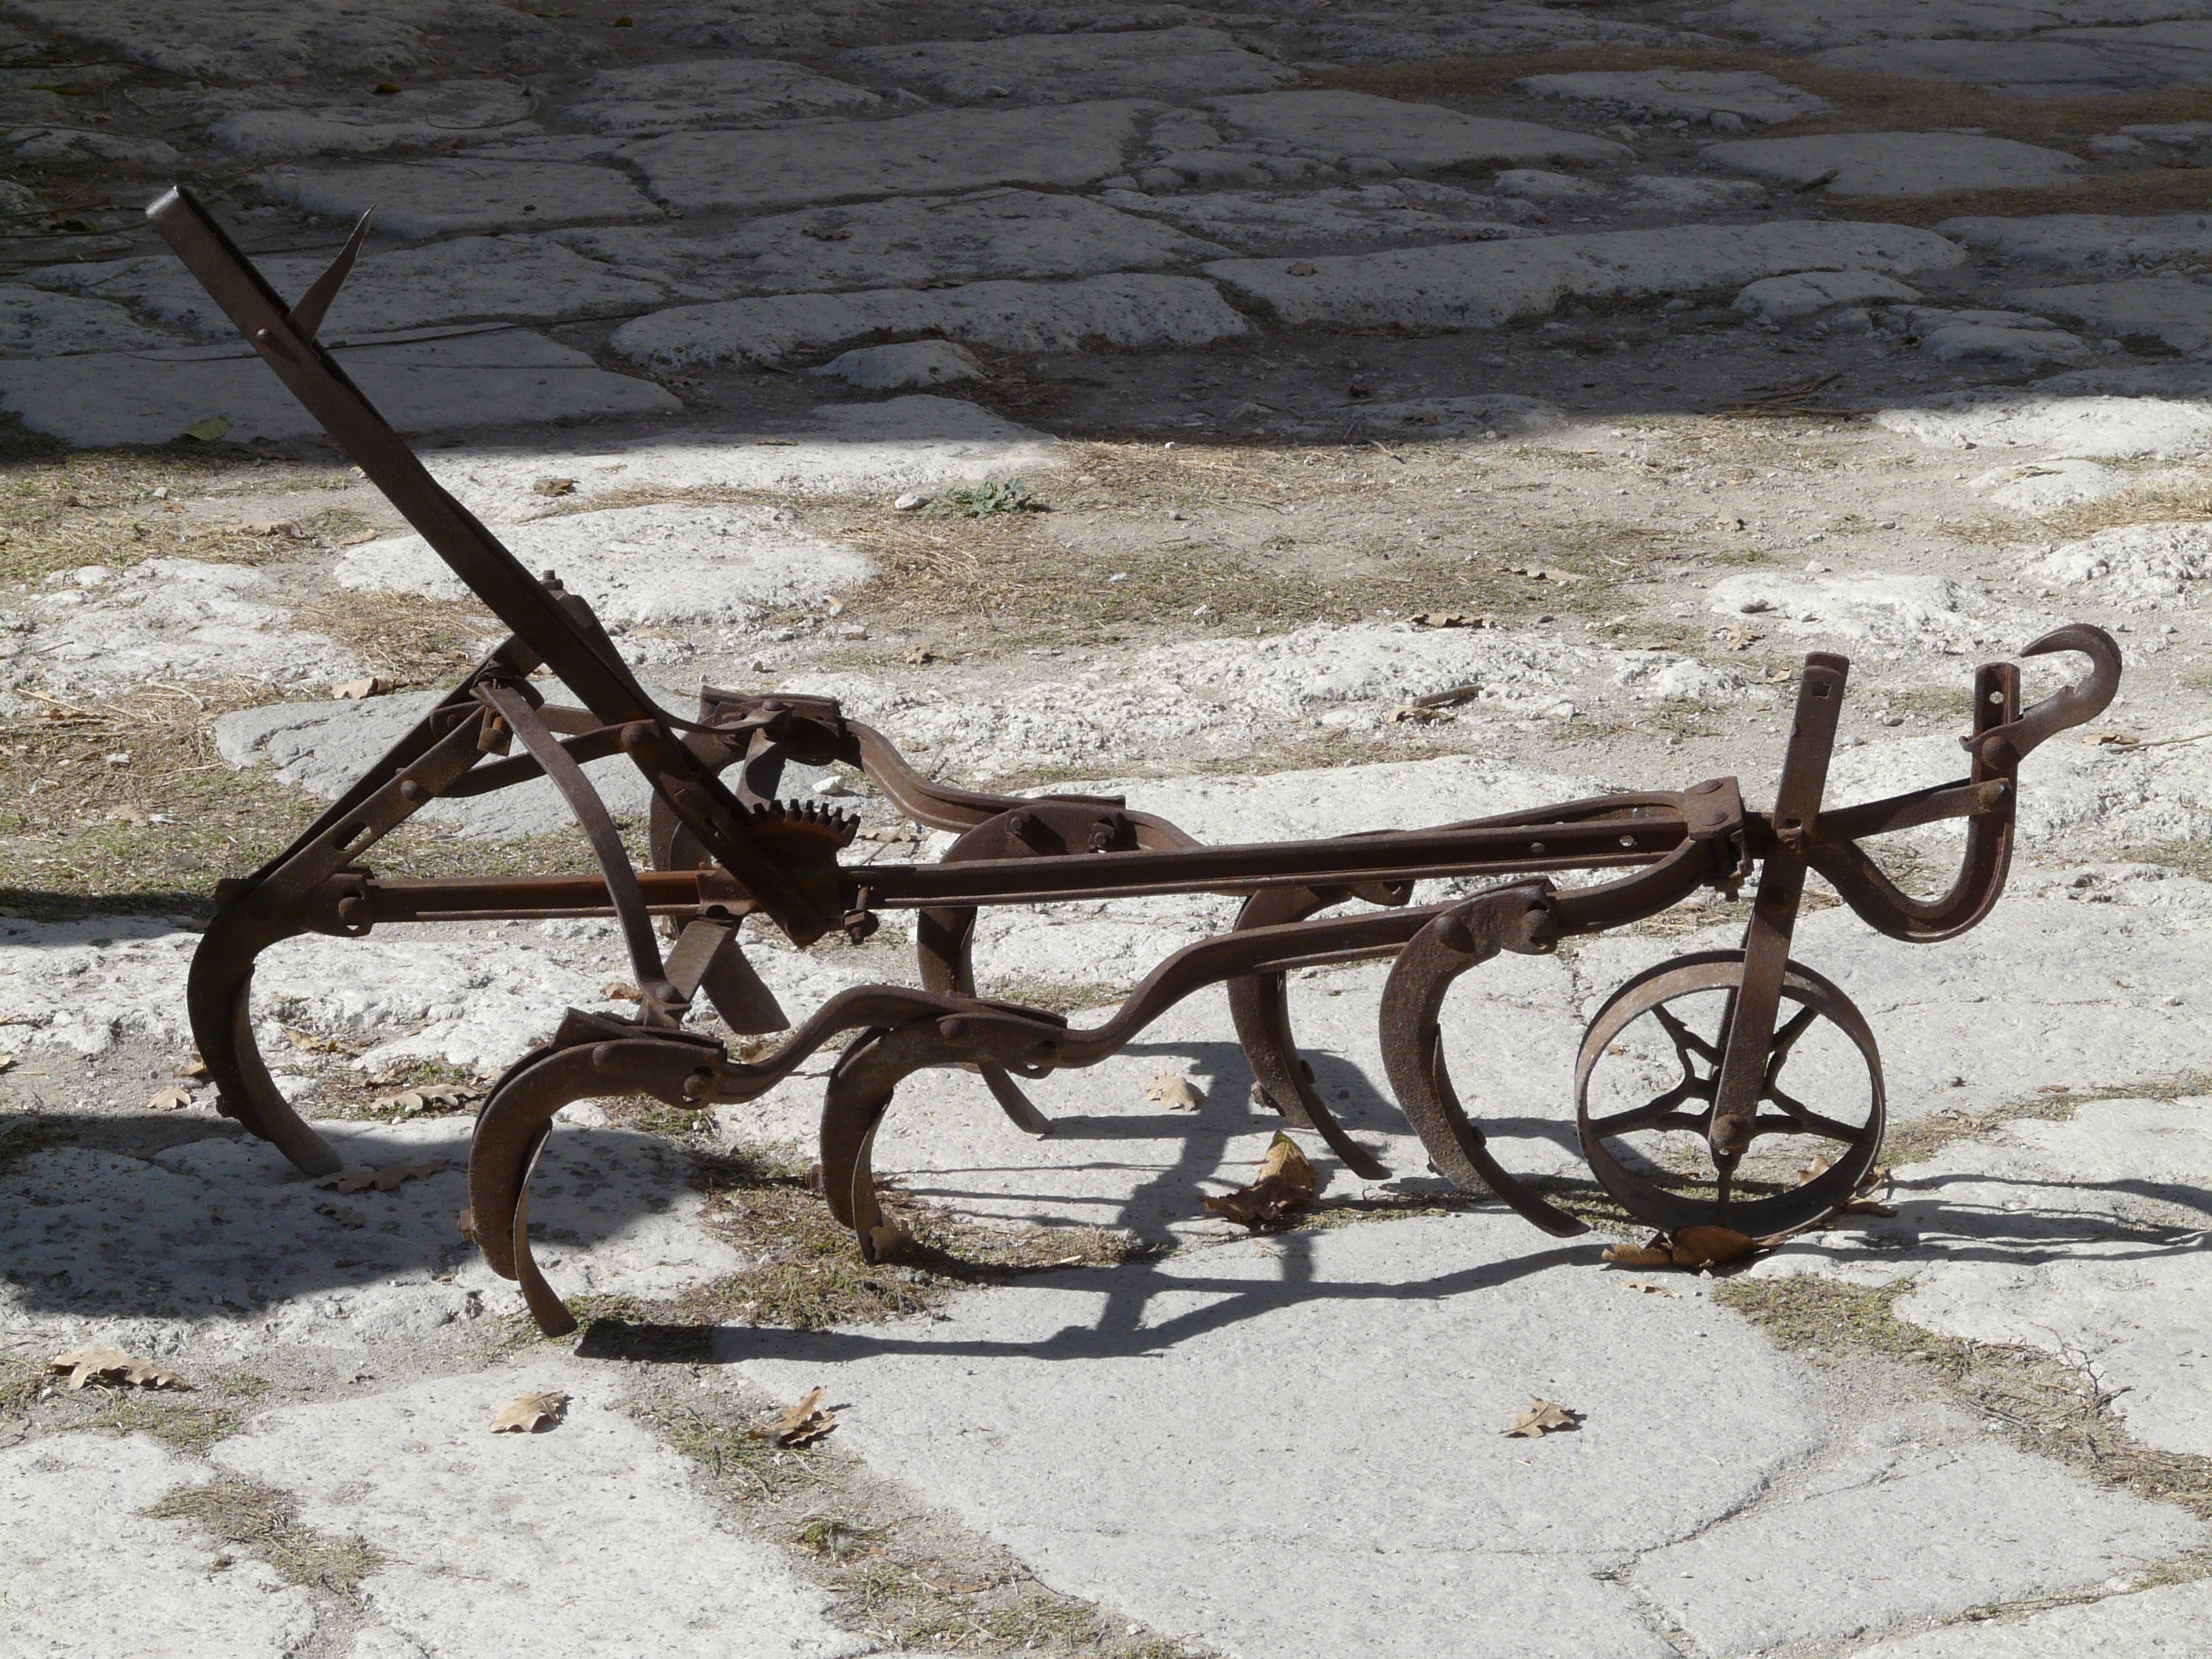
table, wood, cart, old, vehicle, metal, furniture, device, sculpture, relaxation, rusted, iron, plough, contact, retired, agricultural machine, arable land, plow, digging around